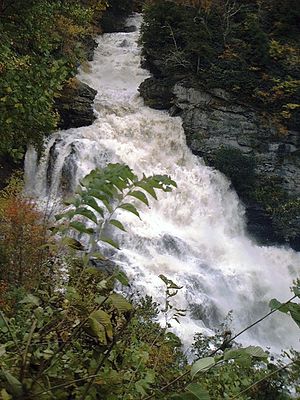
Cullasaja Falls (North Carolina)
Cullasaja Falls på et tidspunkt med meget vand i floden.
Cullasaja Falls er er et vandfald i det sydvestlige North Carolina. Vandfaldet ligger på Cullasaja River i Nantahala National Forest i Macon County og indgår i Mountain Waters Scenic Byway. Vandfaldet ligger ved US Highway 64 ca. 16 km sydøst for Franklin. Navnet "Cullasaja" kommer fra et od på cherokesisk og betyder "Tretorns-stedet"